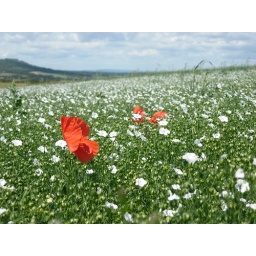
red in a sea of white